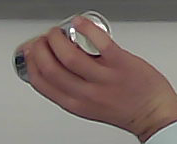
Product: redbull_energydrink